7 Hours to Go

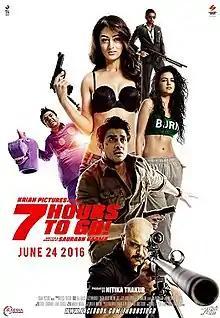

7 Hours to Go is a 2016 Indian thriller film released on 24 June 2016 written and directed by Saurabh Varma. Produced by Krian Pictures, the film stars Shiv Panditt, Sandeepa Dhar, Nataša Stanković and Varun Badola Inspired by a true event, the film revolves around a hostage crisis and what happens within 7 hours after that incident.